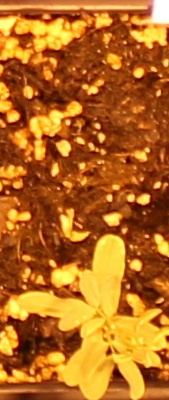
Label: Lentil